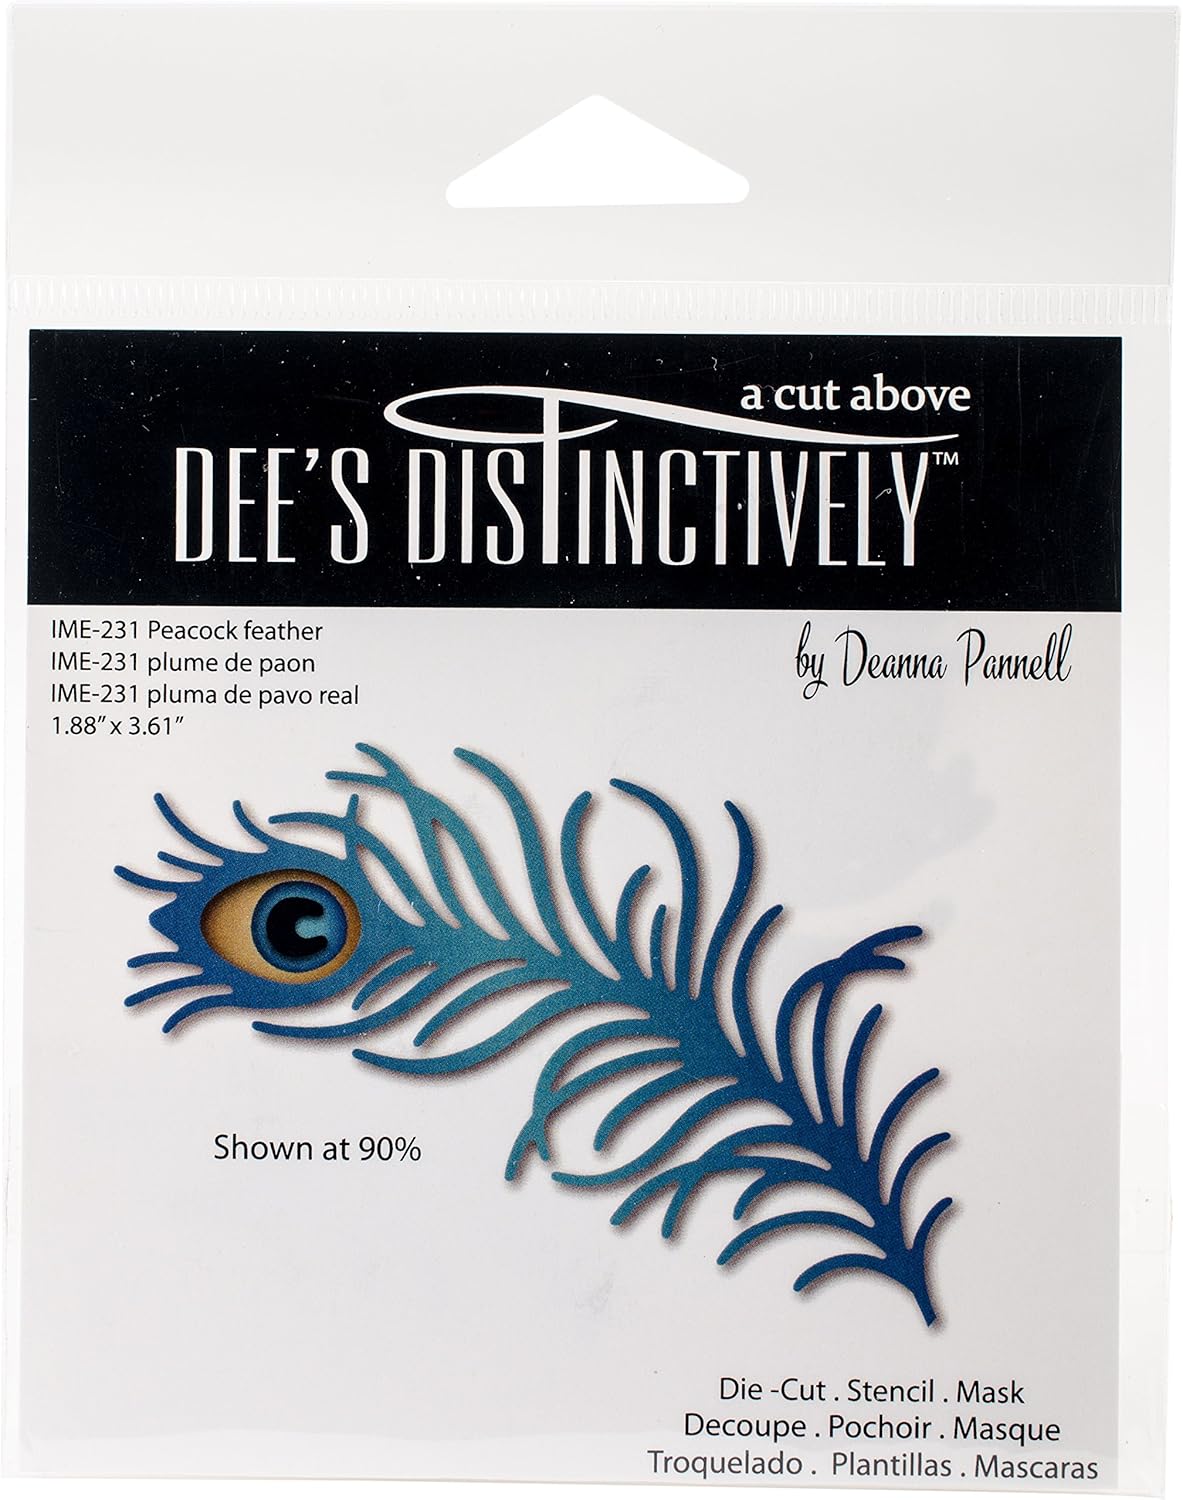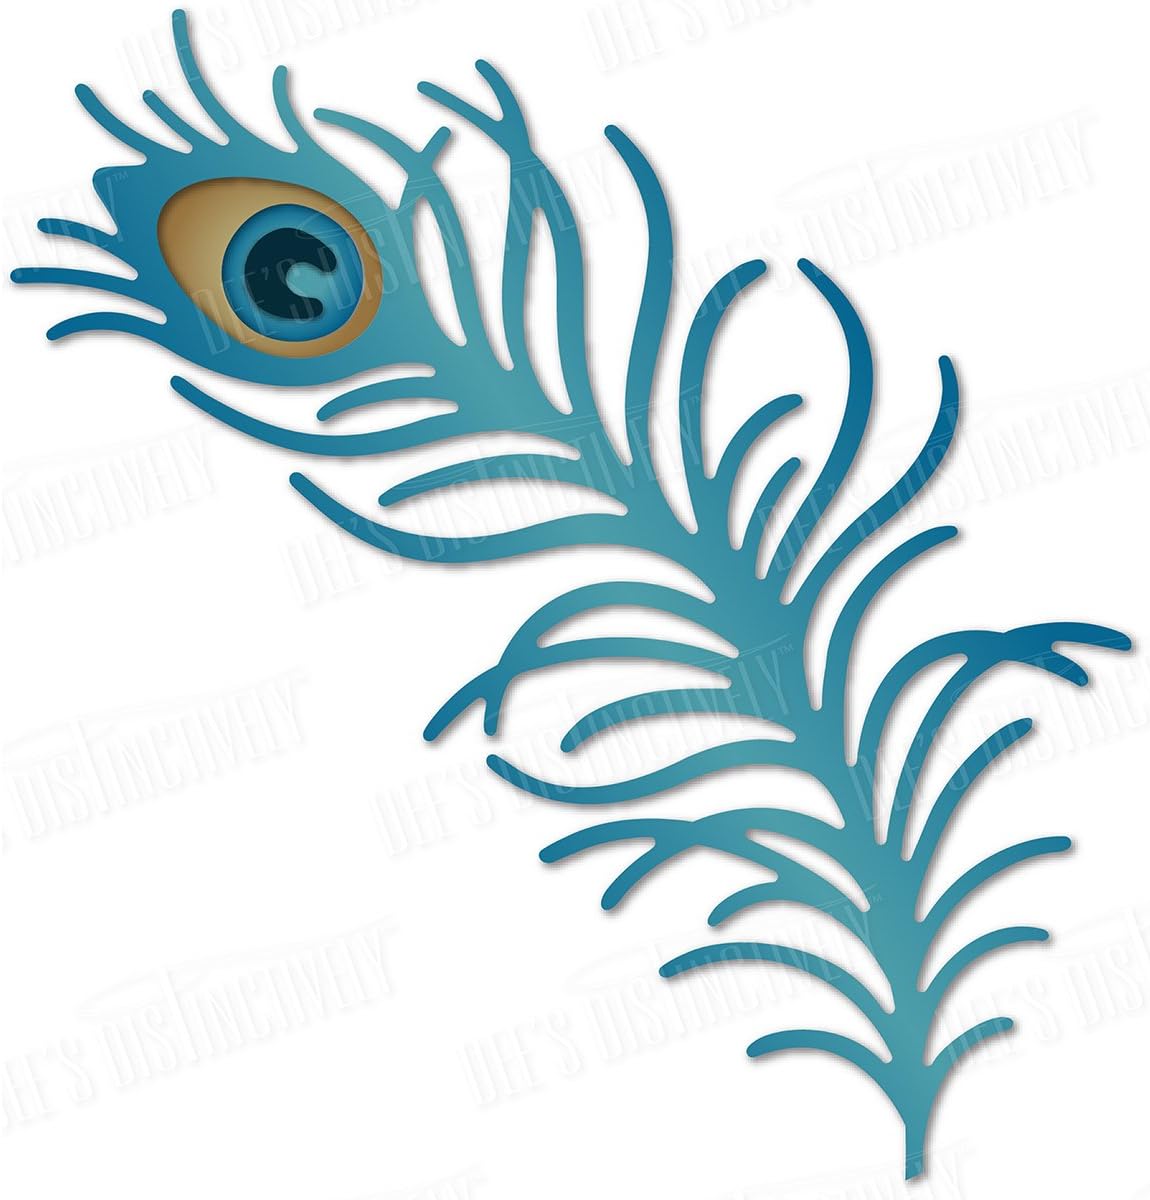
Ecstasy Crafts IME231 Dee's Distinctively Dies-Peacock Feather
Category: Arts, Crafts & Sewing
Deer's distinctively dies are a unique line of dies created for new dimensions in paper crafting. Compatible with most leading die-cutting machines (sold separately). this package contains peacock feather: one die measuring 1.75x3. 75 inches. Made in USA.
Features: Deer's distinctively dies are a unique line of dies created for new dimensions in paper crafting | Compatible with most leading die-cutting machines (sold separately) | This package contains peacock feather: one die measuring 1